Sinking of SS Kaiser Wilhelm der Grosse

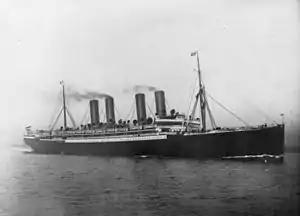

British sources at the time insisted the German auxiliary cruiser was sunk by "Highflyer"s crew but eventually stories from the surviving German seamen began to circulate, thus ending Britain's claim. Regardless of whether the ship was sunk by the British or scuttled by the Germans, the British were still responsible for the raider's demise.